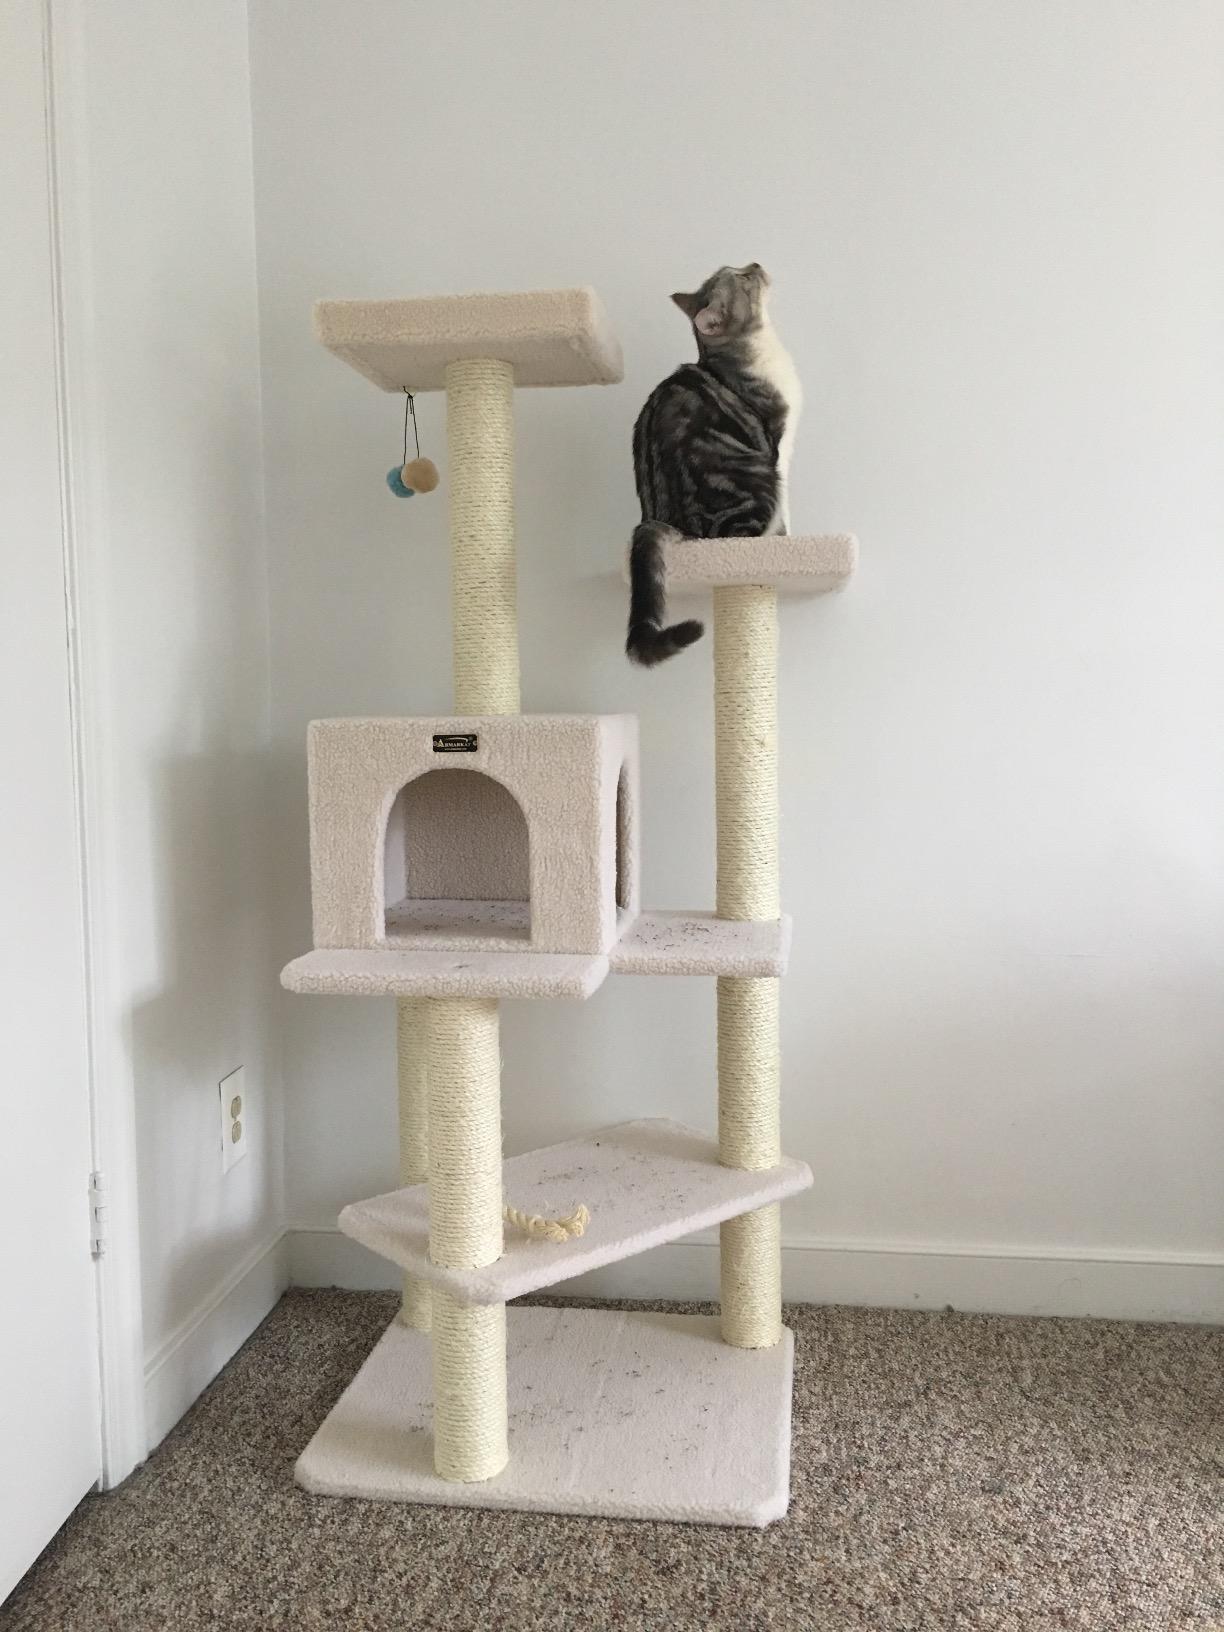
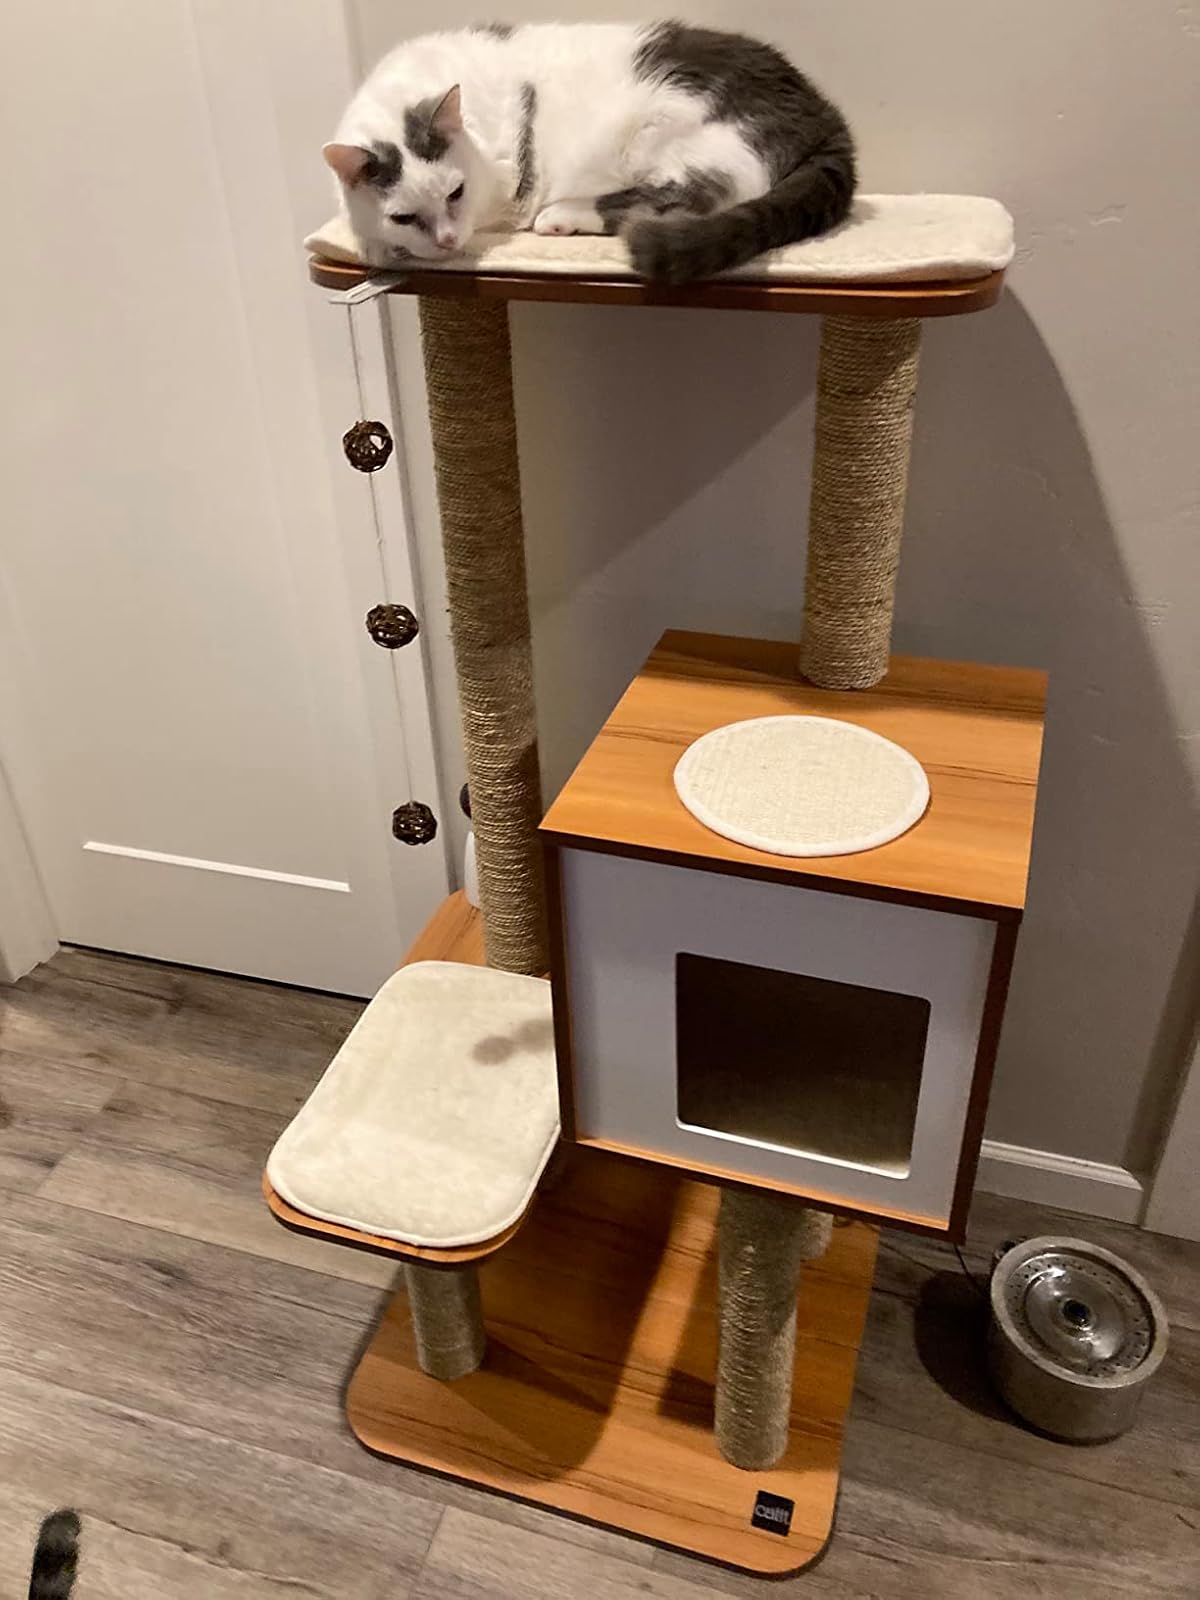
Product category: items_cat tree
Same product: no